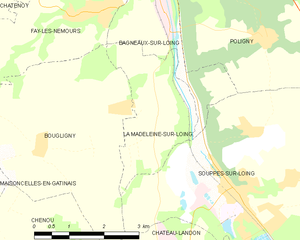
Carte des communes françaises La Madeleine-sur-Loing